Observatoire océanologique de Banyuls-sur-Mer

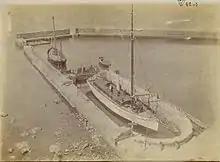
The "Roland" in her basin in 1895 in Banyuls

French marine biologist Louis Boutan perfected, while studying under de Lacaze-Duthiers, several techniques for underwater photography. He also developed an underwater flash and a remote control for deep waters using an electromagnet.